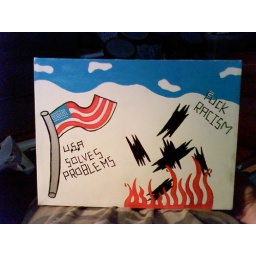
same one in my black book just added sky and grass and different letters. $10 USA money